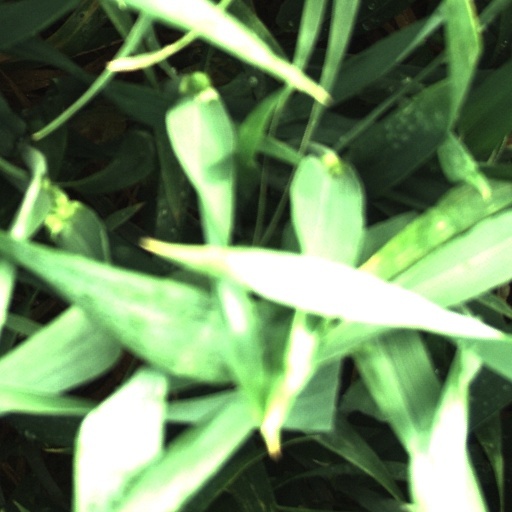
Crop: wheat